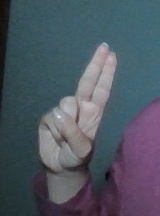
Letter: taa